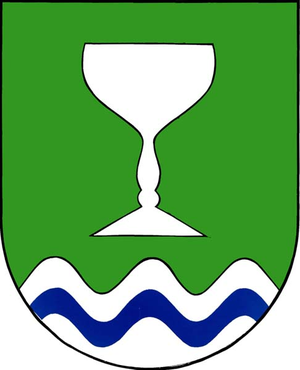
Karolinka est une ville du district de Vsetín, dans la région de Zlín, en Tchéquie. Sa population s'élevait à 2 541 habitants en 2018.